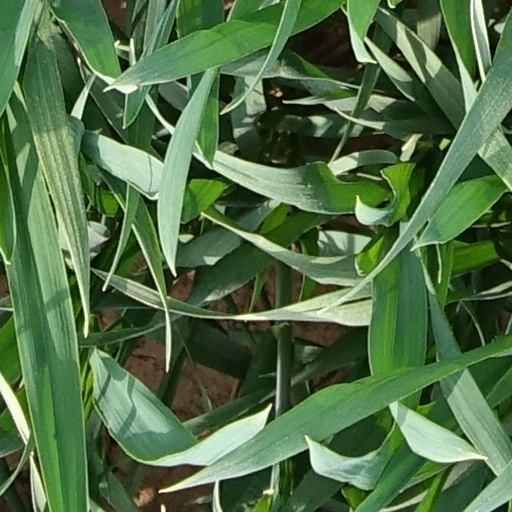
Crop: wheat